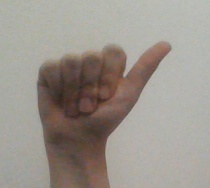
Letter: dhad